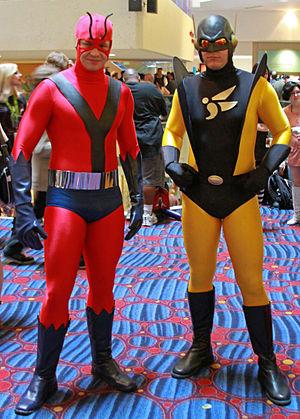
Le docteur Henry « Hank » Pym est un super-héros évoluant dans l'univers Marvel de la maison d'édition Marvel Comics. Créé par l'éditeur Stan Lee, le scénariste Larry Lieber et le dessinateur Jack Kirby, le personnage de fiction apparaît pour la première fois dans le comic book Tales to Astonish #27 en janvier 1962